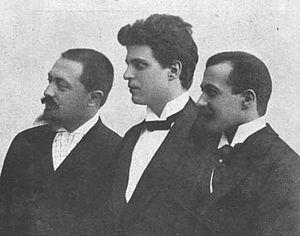
Pietro Mascagni, né le 7 décembre 1863 à Livourne, mort le 2 août 1945 à Rome, est l'un des compositeurs italiens d'opéra les plus importants du tournant du XXᵉ siècle.
Cavalleria rusticana est un opéra en un acte unique, composé par Pietro Mascagni, sur un livret de Giovanni Targioni-Tozzetti et Guido Menasci. Le livret est inspiré d'une nouvelle de Giovanni Verga. Cet opéra est l'œuvre la plus célèbre du compositeur.
Giovanni Targioni-Tozzetti est un librettiste d'opéra italien.
Guido Menasci est un librettiste d'opéra italien.